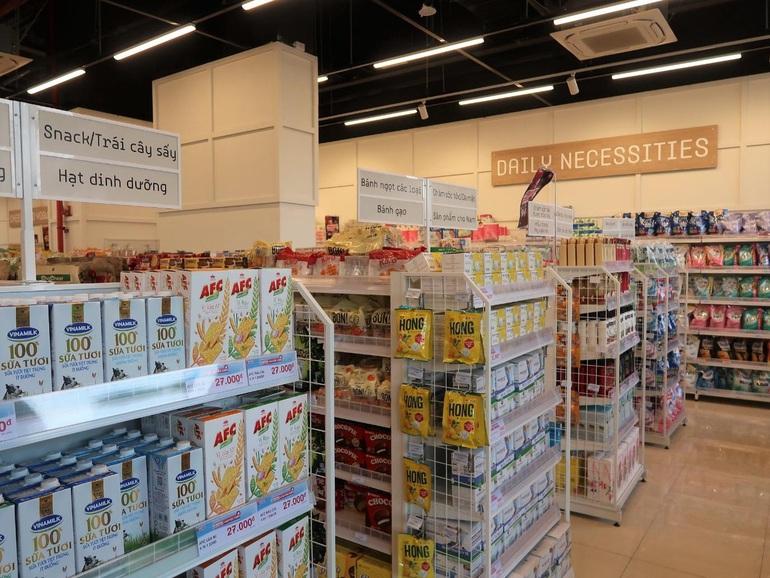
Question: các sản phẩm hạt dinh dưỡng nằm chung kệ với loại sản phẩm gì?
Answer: các sản phẩm hạt dinh dưỡng nằm chung kệ với snack và trái cây sấy